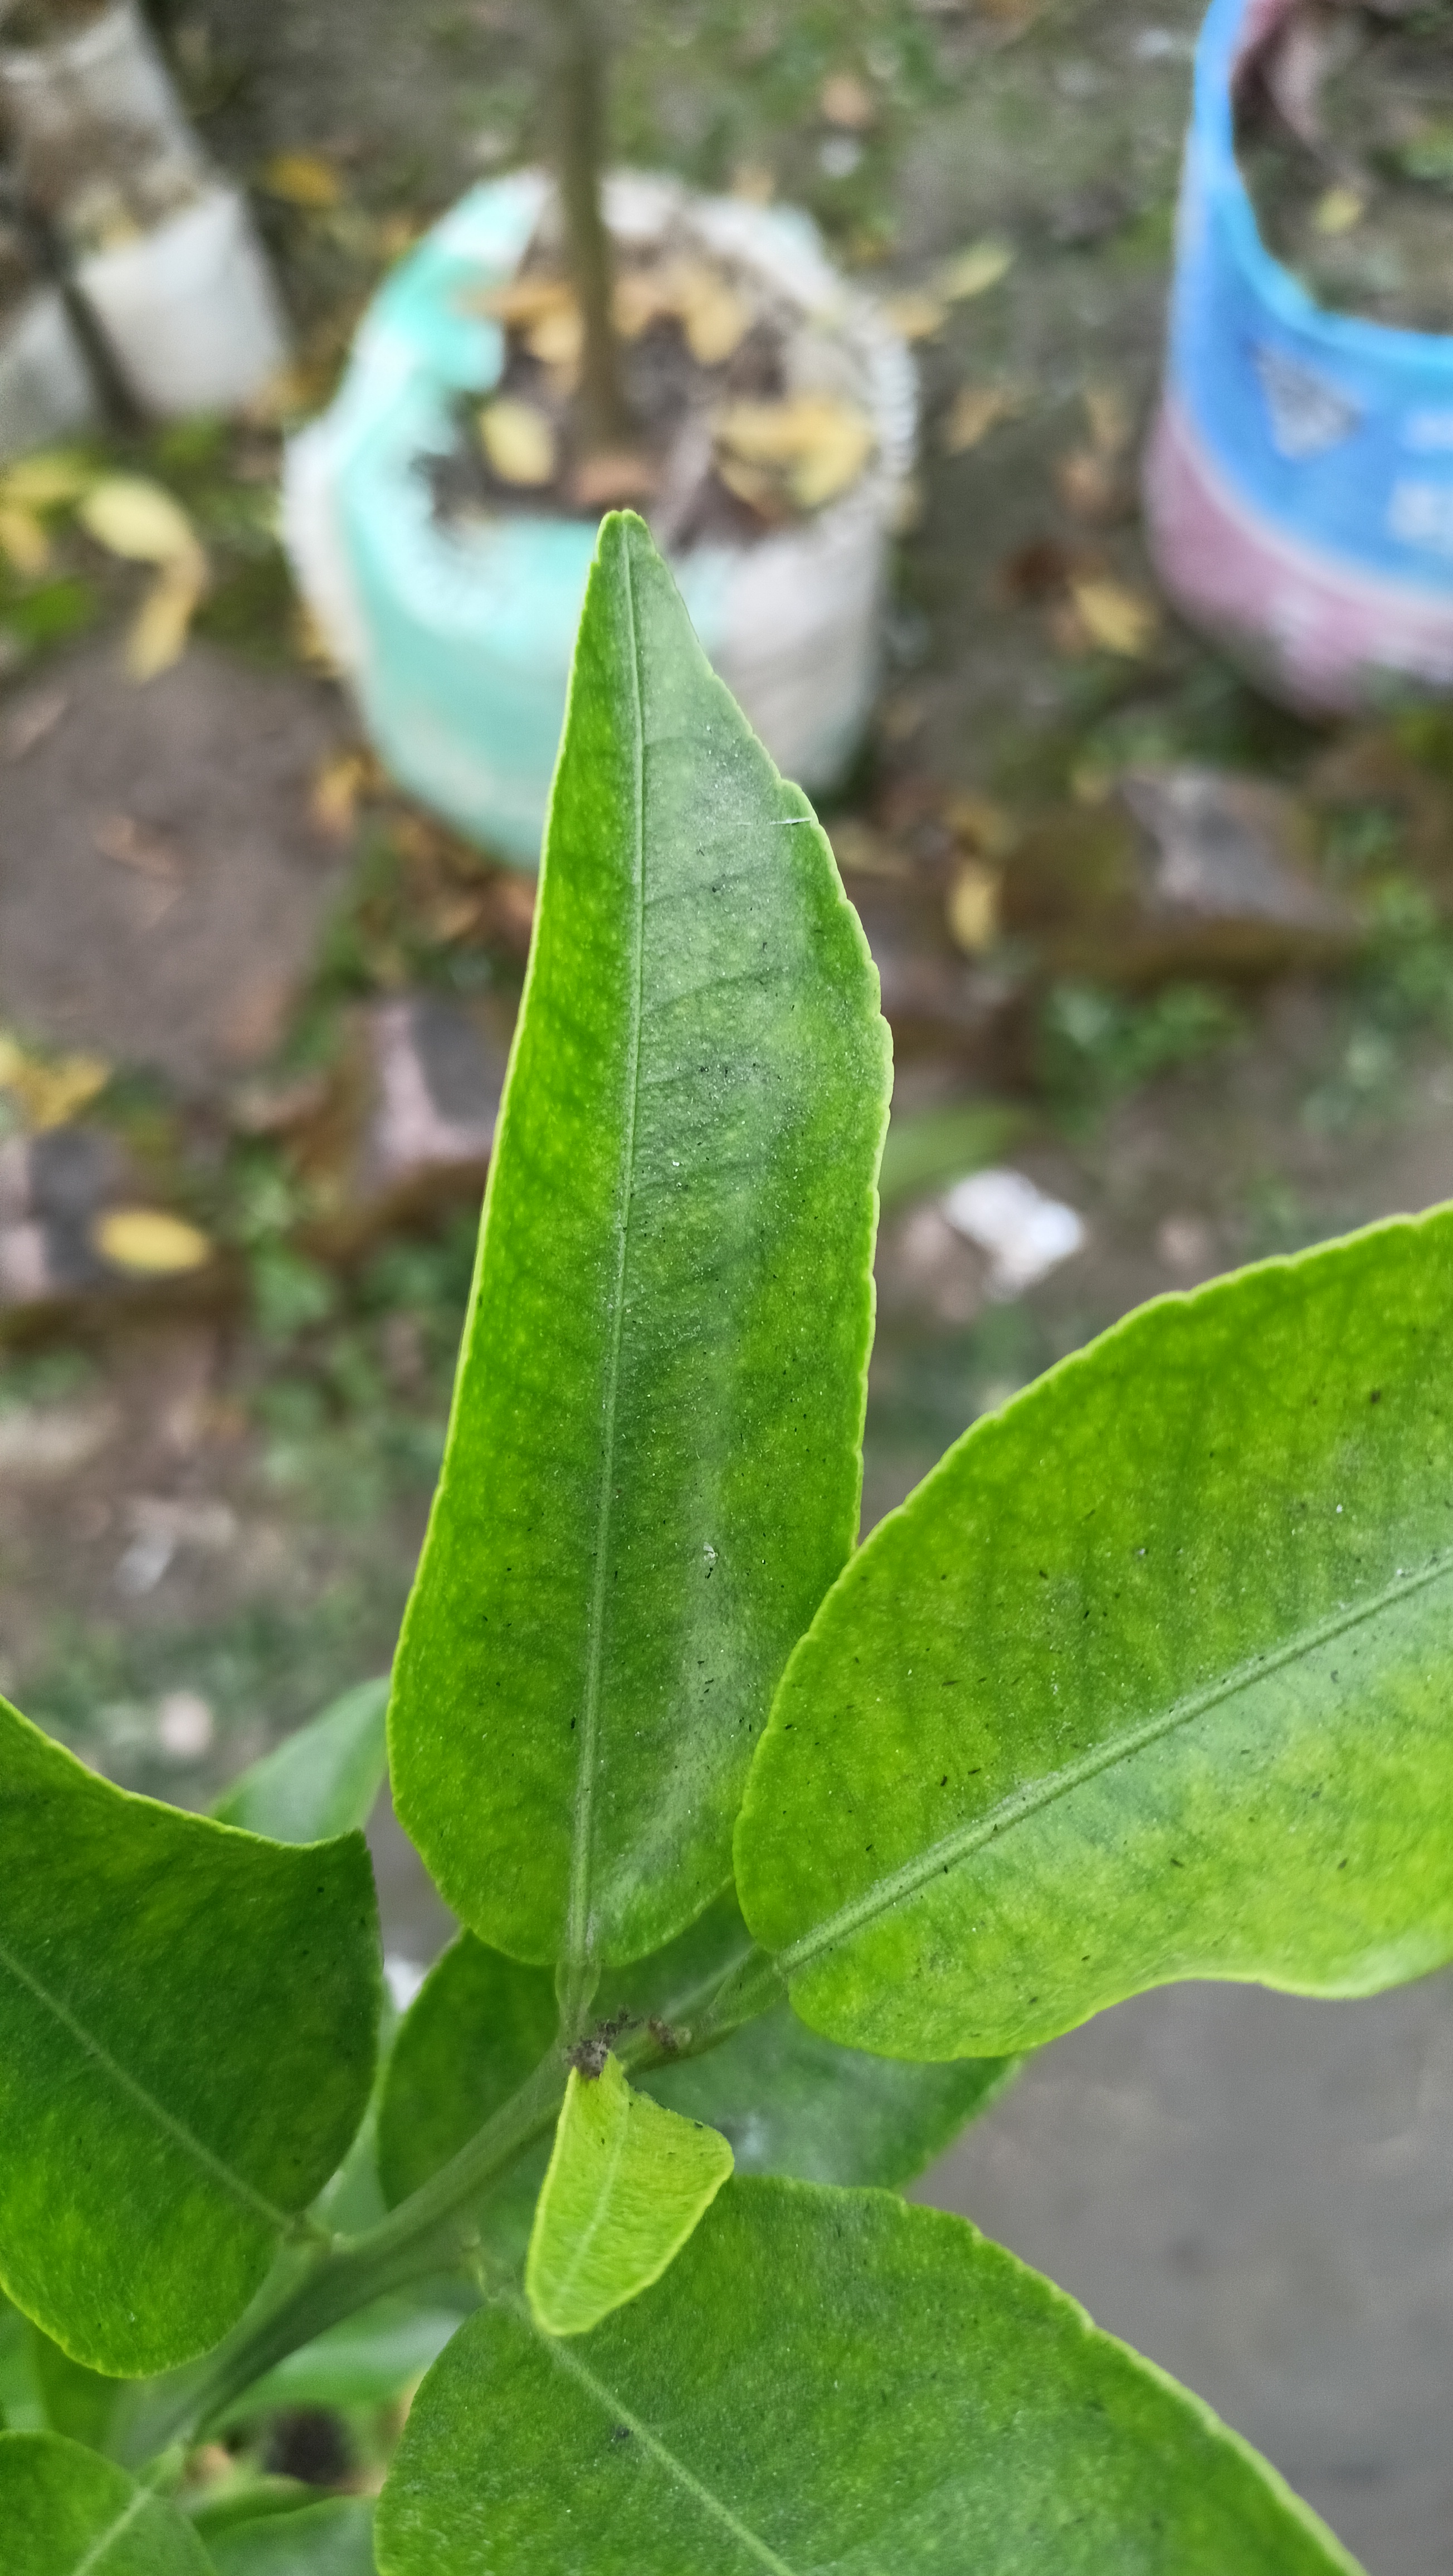
Mandarin leaf variety: Darjeling